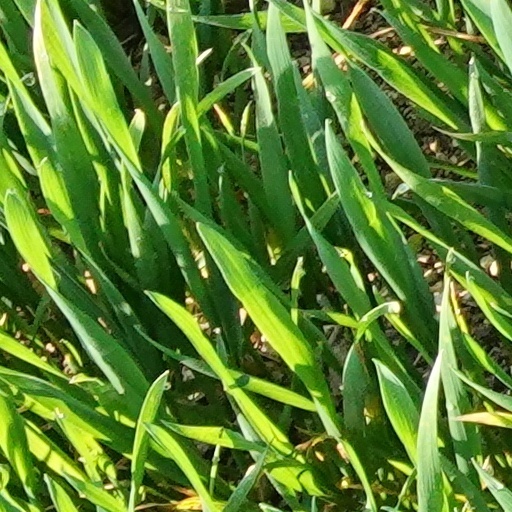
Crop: wheat